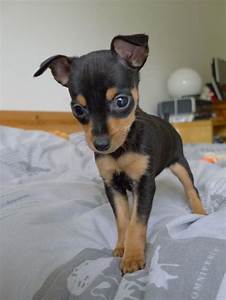
Label: cane